Land of Confusion

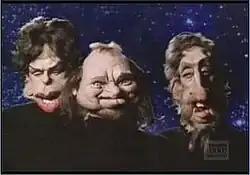
The band members (Banks, Collins and Rutherford) as they appeared in the video

The song is widely remembered for its music video, which had heavy airplay on MTV. The video features caricature puppets by the British television show "Spitting Image". After Phil Collins saw a caricatured version of himself on the show, he commissioned the show's creators, Peter Fluck and Roger Law, to create puppets of the entire band, as well as all the characters in the video.